Five Dynasties and Ten Kingdoms period

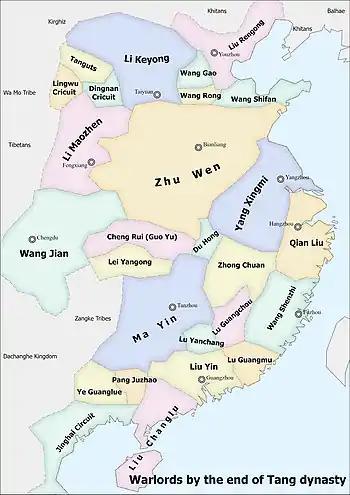
Map of warlords ("jiedushi") in 902, before the end of Tang dynasty

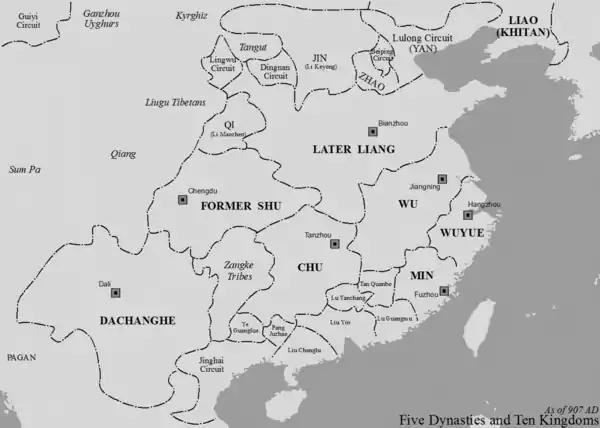
Later Liang in 907 AD

During the Tang dynasty, the warlord Zhu Wen was originally a member of Huang Chao's rebel army, he took on a crucial role in suppressing the Huang Chao Rebellion. For this function, he was awarded the Xuanwu Jiedushi title. Within a few years, he had consolidated his power by destroying neighbours and forcing the move of the imperial capital to Luoyang, which was within his region of influence. In 904, he executed Emperor Zhaozong of Tang and made Zhaozong's 13-year-old son Emperor Ai of Tang a subordinate ruler. Three years later, he induced the boy emperor to abdicate in his favour. He then proclaimed himself emperor, thus beginning the Later Liang.